Harry Cicma

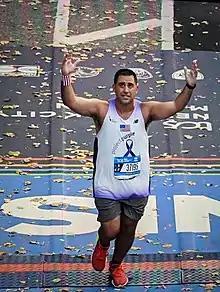
Finish line

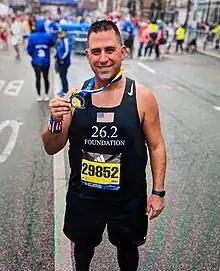
Boston Marathon Medalist

Cicma began his sports anchoring career in 2004, immediately upon graduating from Rutgers University with a degree in Journalism and Political Science. Since retiring from singles tennis competition after the 2008 Hall of Fame Tennis Championships, Harry continued his work as a Network TV Sports Anchor, and Producer for various National Broadcasts. Cicma finished NYC marathon in 2022. In 2023, after 5 months of intense training, he medaled in Boston Marathon.